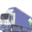
Label: truck